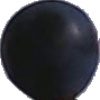
Label: blue_grape